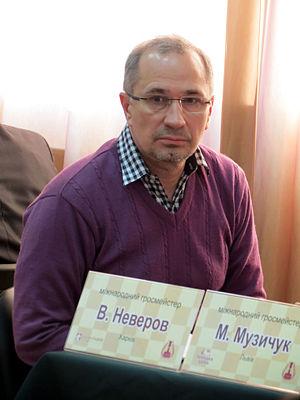
Valeri Neverov est un joueur d'échecs soviétique puis ukrainien né le 21 juin 1964 à Kharkiv. Il est grand maître international depuis 1991. Quadruple champion d'Ukraine, il a terminé trois fois de suite premier du tournoi de Hastings.